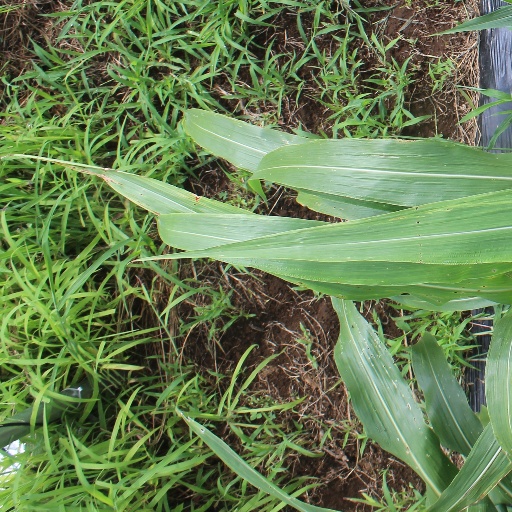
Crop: sorghum